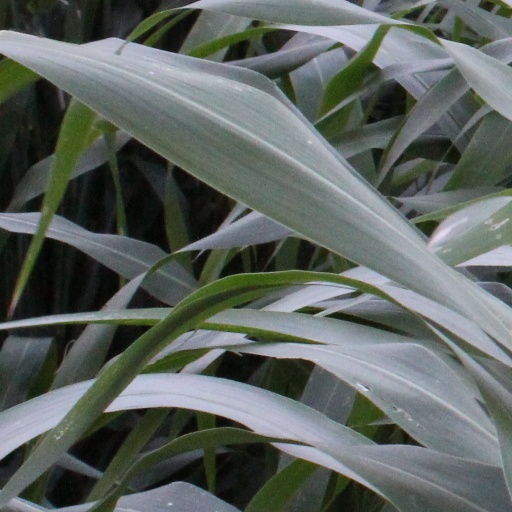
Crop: sorghum